Twist (cocktail garnish)

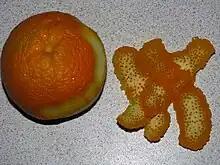
Orange twists

There are a variety of ways of making and using twists. Twists are typically cut from a whole fresh citrus fruit with a small kitchen knife immediately prior to serving, although a peeler, citrus zesters, or other utensil may be used. A curled shape may come from cutting the wedge into a spiral, winding it around a straw or other object, or as a byproduct of the cutting.